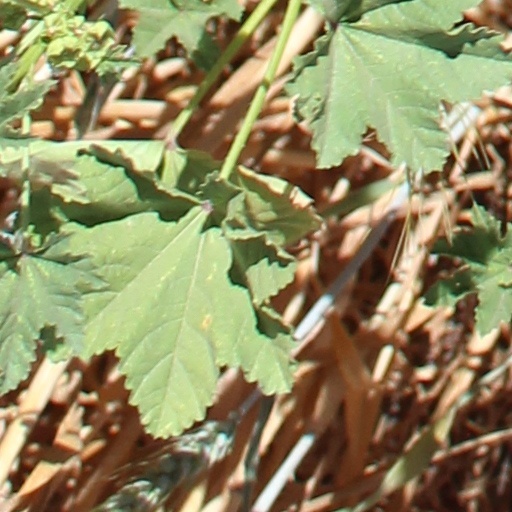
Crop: wheat